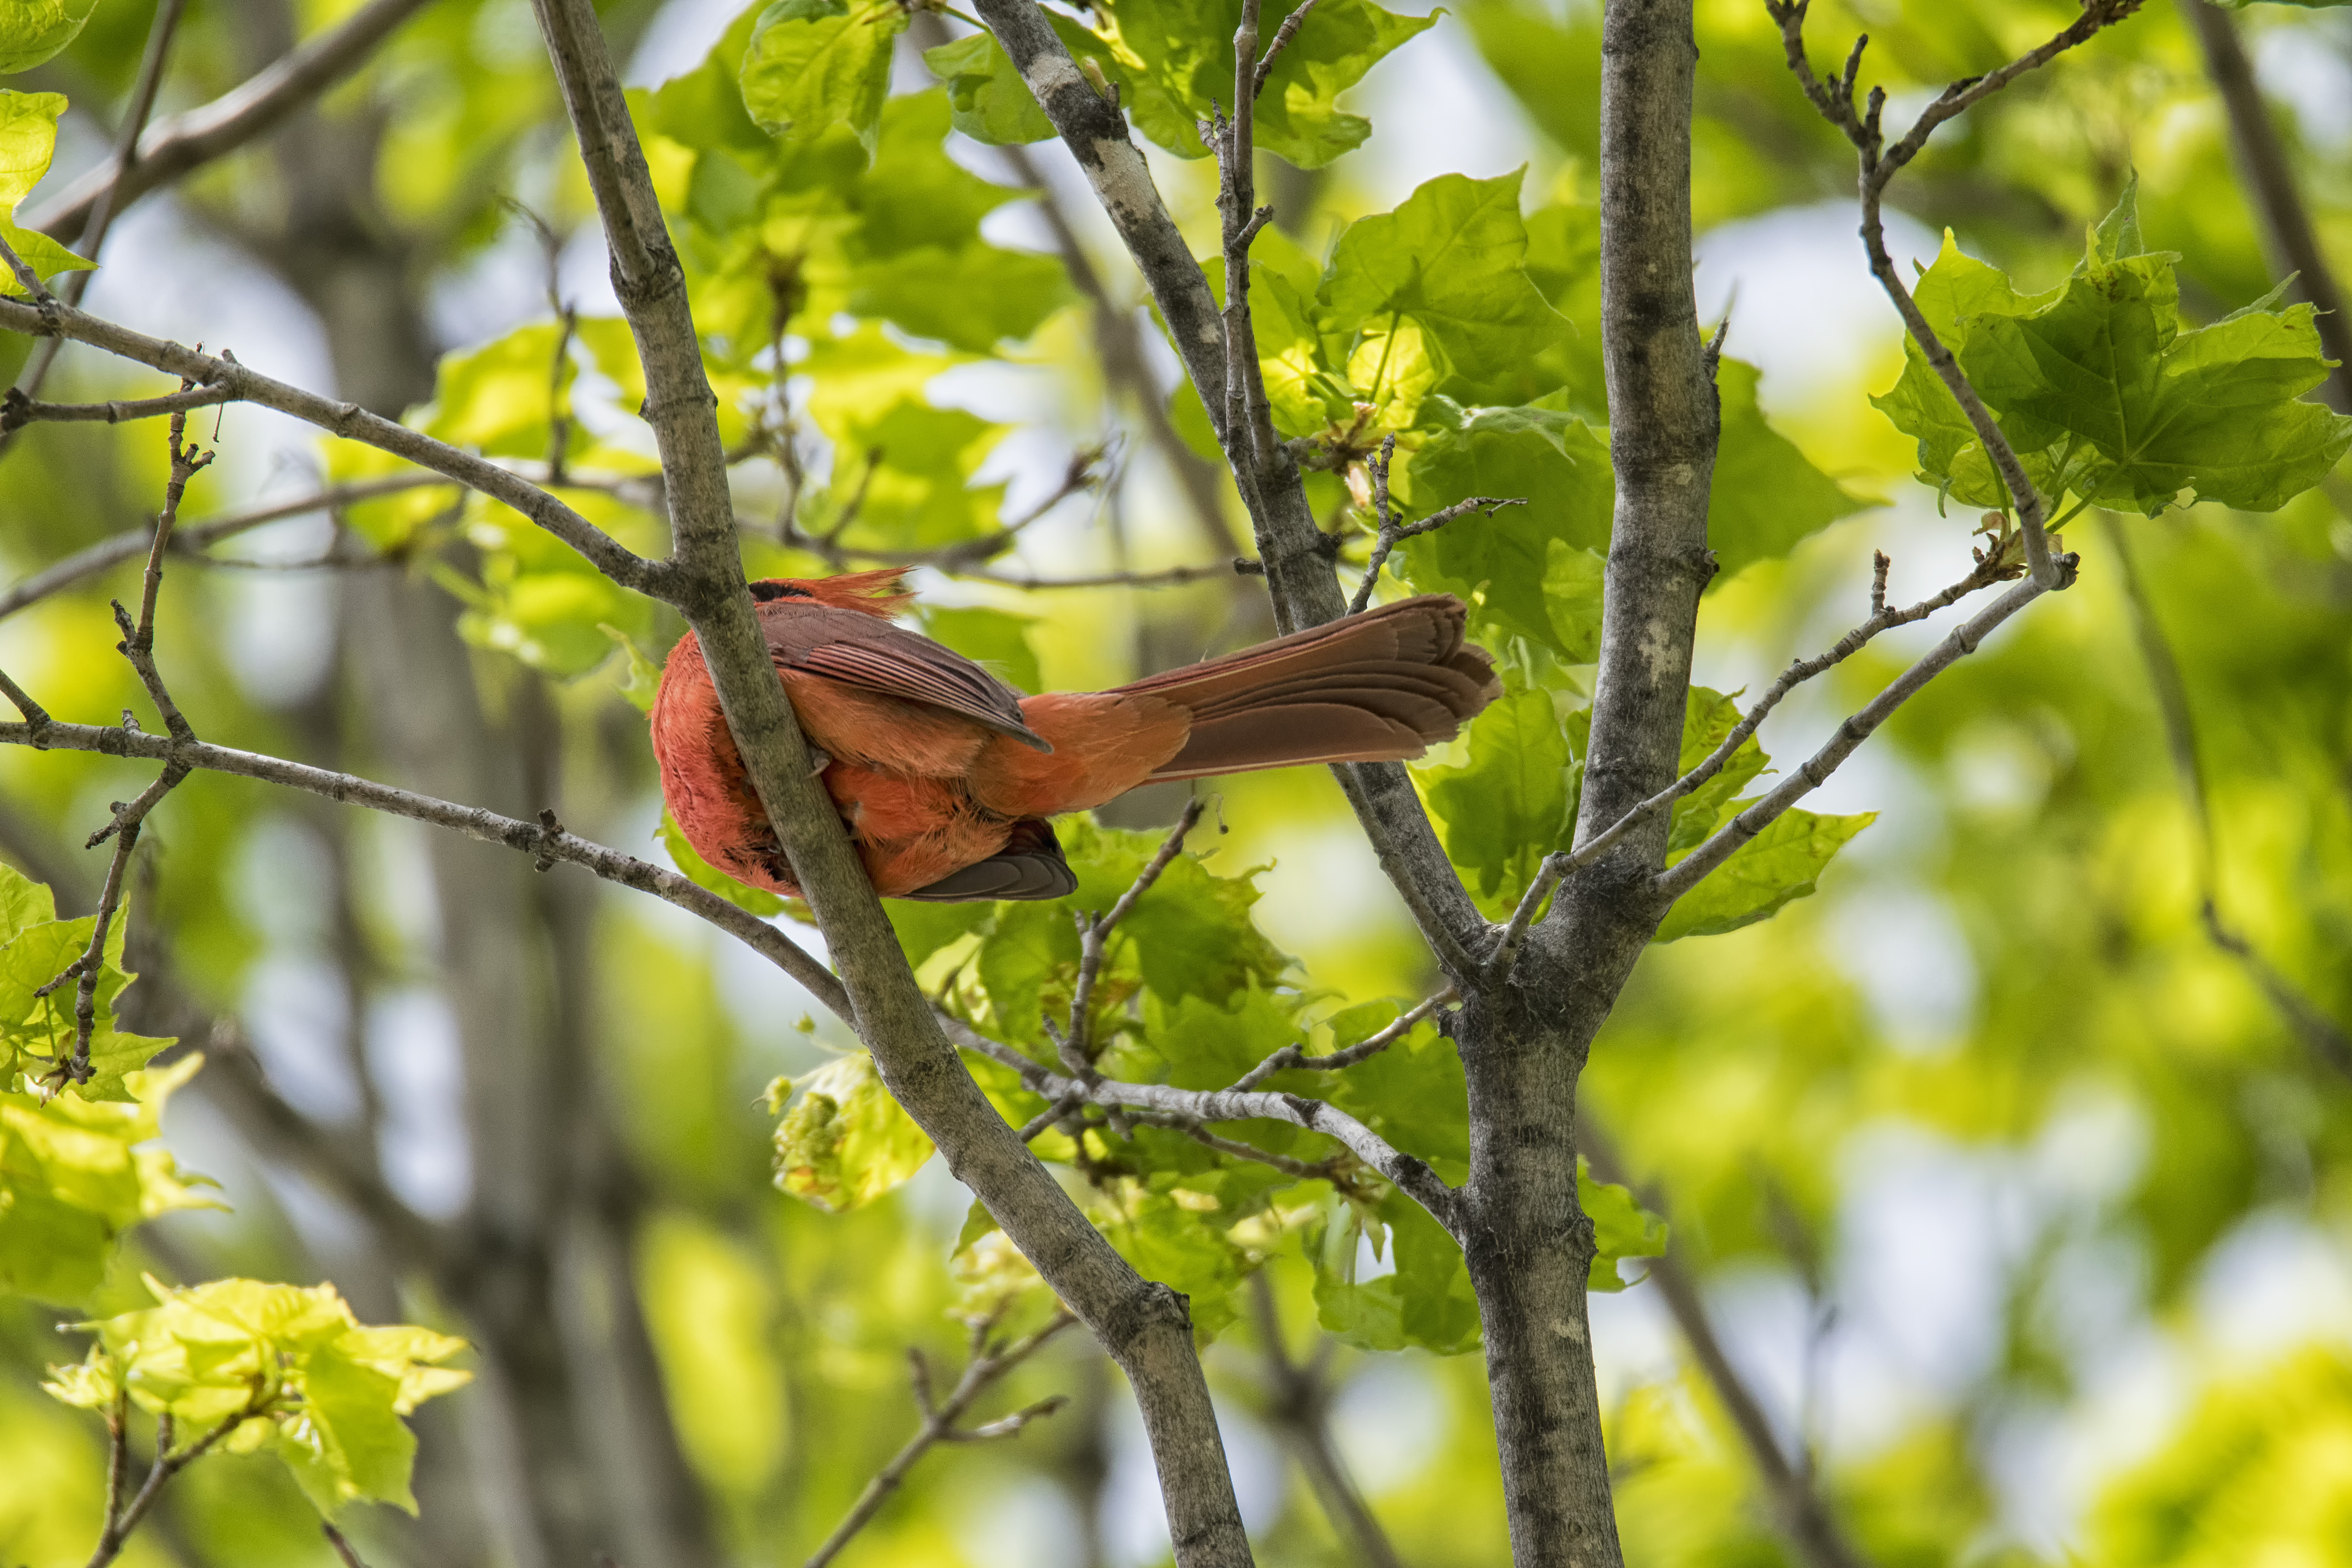
tree, nature, branch, bird, sunlight, leaf, flower, wildlife, green, autumn, yellow, flora, fauna, canada, vertebrate, rouge, northern, quebec, cardinal, sherbrooke, oiseau, old world flycatcher, perching bird